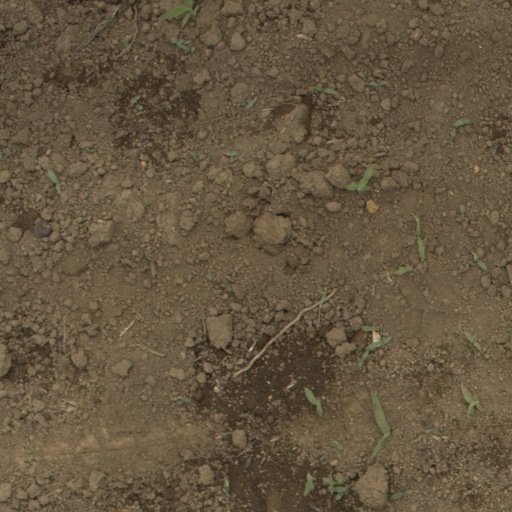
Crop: Jerusalem artichoke